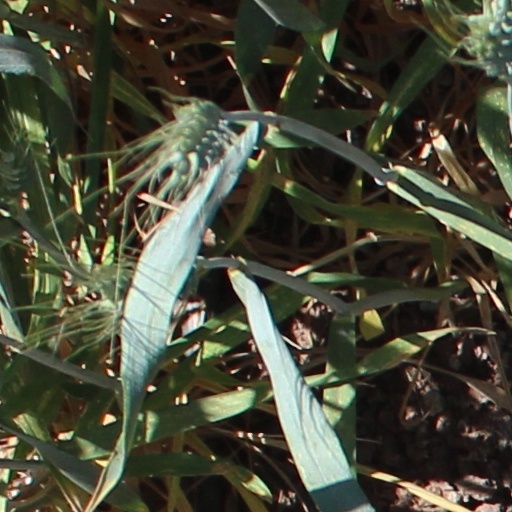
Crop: wheat